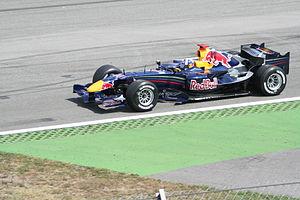
Le Grand Prix d'Allemagne de Formule 1 2006 a eu lieu sur le circuit d'Hockenheim le 30 juillet. La course a été remportée par Michael Schumacher, dont c'était le troisième succès consécutif.